Three Places in New England

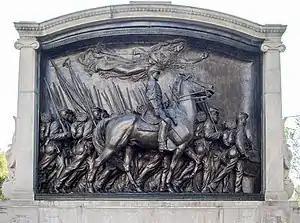
The "Robert Gould Shaw Memorial" in Boston

The first movement of "Three Places" is a tribute to the "Robert Gould Shaw Memorial" near the corner of Beacon and Park Streets in Boston, Massachusetts. The monument was created over fourteen years by the world-renowned artist Augustus Saint-Gaudens in honor of the 54th Massachusetts Regiment, the second all-Black regiment to serve in the Union Army during the American Civil War. Colonel Robert Shaw was the White Boston commander who led the Regiment in their assault on Fort Wagner, South Carolina. Of the six hundred men who stormed the fort, 272, including Shaw, were killed, captured, or wounded. They were subsequently recognized for their courage and valor in battle.